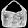
Label: Bag